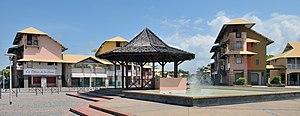
Centre-ville de Kourou en Guyane.